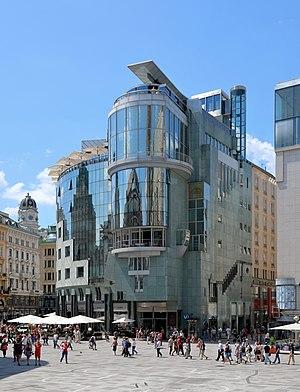
L'immeuble Haas est un édifice récent qui s'élève sur la Stephansplatz dans le centre historique de l'Innere Stadt de Vienne en Autriche.
Hans Hollein, né le 30 mars 1934 à Vienne où il est mort le 24 avril 2014, est un penseur pluridisciplinaire, architecte, urbaniste, designer, artiste et enseignant autrichien. C'est une figure majeure du postmodernisme en architecture. Il a reçu le prix Pritzker en 1985, et fut en 1996 commissaire de la Biennale de Venise, où il fixa comme thème « l'architecte sismographe de la société ».